Western United States

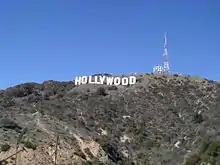
The Hollywood sign in the Hollywood Hills has come to represent the American film industry.

The advent of the automobile enabled the average American to tour the West. Western businessmen promoted Route 66 as a means to bring tourism and industry to the West. In the 1950s, representatives from all the western states built the Cowboy Hall of Fame and Western Heritage Center to showcase western culture and greet travelers from the East. During the latter half of the 20th century, several transcontinental interstate highways crossed the West bringing more trade and tourists from the East. Oil boom towns in Texas and Oklahoma rivaled the old mining camps for their rawness and wealth. The Dust Bowl forced children of the original homesteaders even further west.